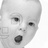
Emotion: surprise